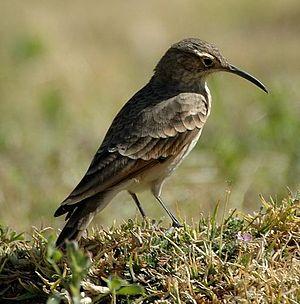
La Géositte à bec grêle est une espèce de passereau de la famille des Furnariidae.
Le genre Geositta regroupe onze espèces de passereaux appartenant à la famille des Furnariidae.